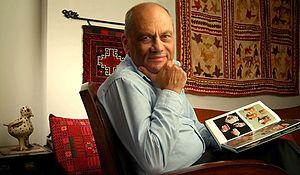
Ephraim Stern est un archéologue israélien spécialiste de l’Israël antique et des Phéniciens.